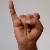
The image shows a hand gesture representing the letter 'I' in Indian Sign Language.